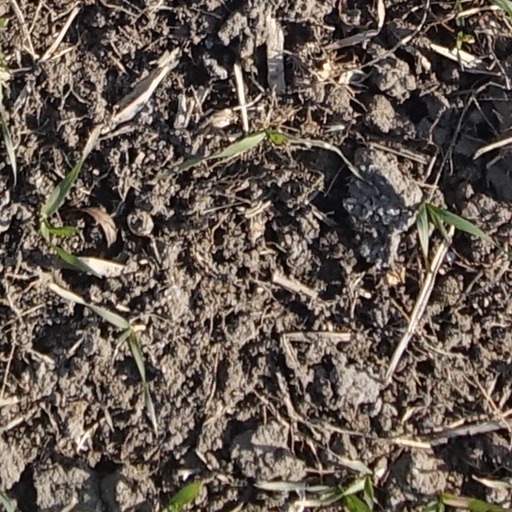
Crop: wheat